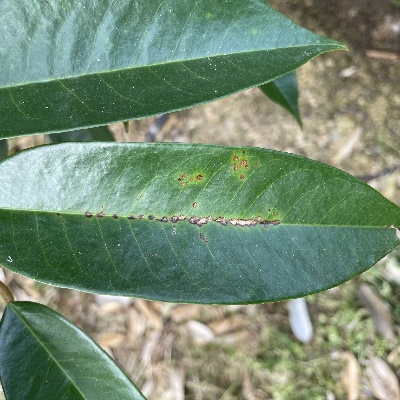
Label: Leaf_Phomopsis